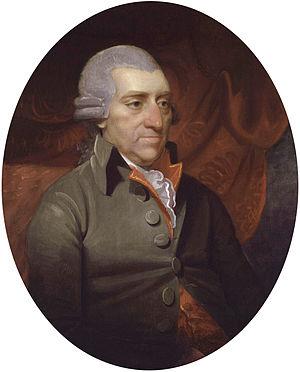
John Howard, né le 2 septembre 1726 à Hackney et mort le 20 janvier 1790 à Kherson, est un philanthrope britannique qui a publié de nombreux témoignages sur l'état des prisons à la fin du XVIIIᵉ siècle et milité pour une réforme des conditions de vie des prisonniers.